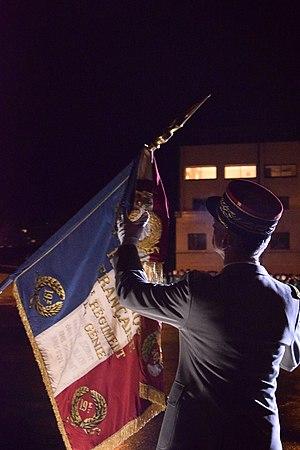
Le général de division Frédéric Blachon remet au drapeau du 19e RG la Croix de la Valeur Militaire, 20 décembre 2017.
Frédéric Blachon, né le 3 décembre 1963 à Poitiers est un militaire français. Général de division, il dirige les Écoles de Saint-Cyr Coëtquidan de 2007 à 2009 et commande l'opération Barkhane de 2018 à 2019.
Le 19ᵉ régiment du génie est l'héritier du 19ᵉ bataillon du génie d'Afrique qui s'installe à Hussein-Dey en Algérie en 1899. Sa création remonte à 1876 au sein du 2ᵉ régiment du génie.